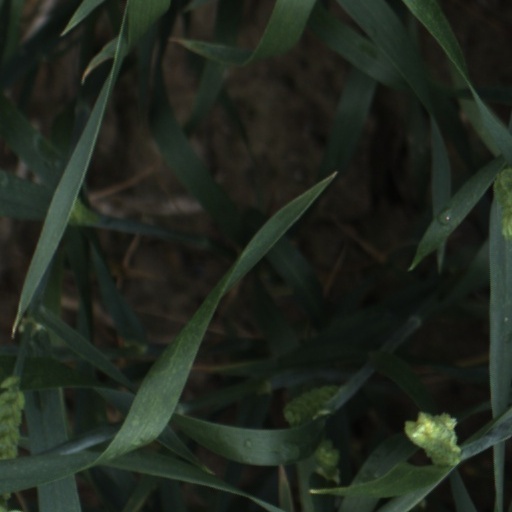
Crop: wheat